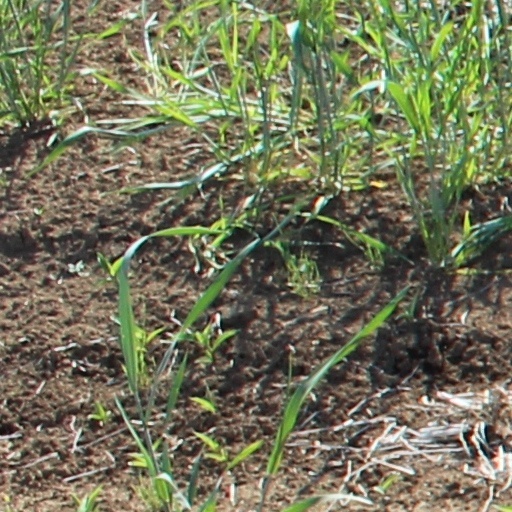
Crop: wheat